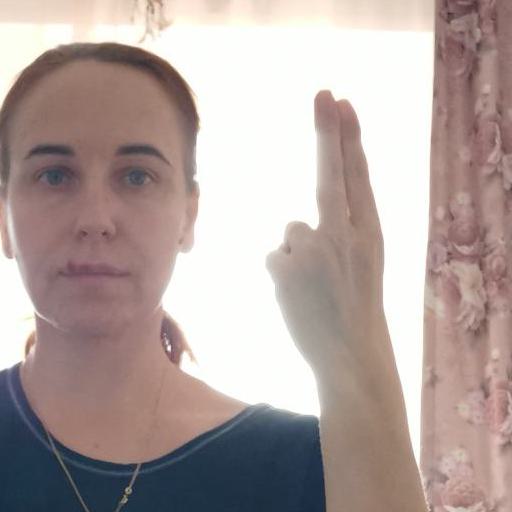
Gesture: two_up_inverted